Chris Wimmer

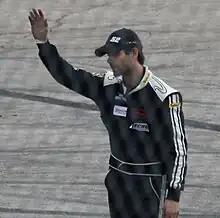
Wimmer in 2010

Chris Wimmer (born June 23, 1979) is an American professional stock car racing driver. He has raced mostly in short track competition and as high as the NASCAR Busch Series (now Xfinity Series). Wimmer competed in the ASA Midwest Tour (now ARCA Midwest Tour) where he finished as high as second in his final season (2013). He has run a more limited schedule of touring events since.